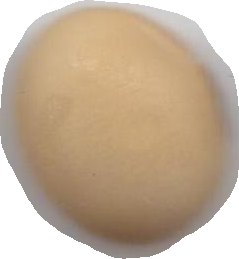
Variety: Anjasmoro